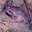
Label: frog